Colonel Crawford High School

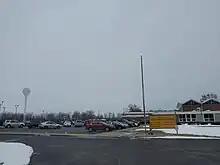
Colonel Crawford High School.jpg

Colonel Crawford High School is a public high school in Whetstone Township, near North Robinson, Ohio, United States. It is the only high school in the Colonel Crawford Local School District. The school had an enrollment of 281 students as of the 2018–19 school year and the principal is Jake Bruner. The school is named for Colonel William Crawford. The St. Lawrence Continental Divide passes through the northern portion of the campus.